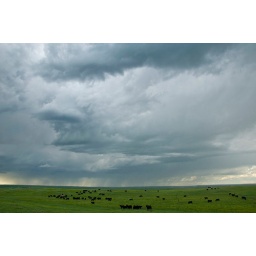
1006_3022 The face in the cloud